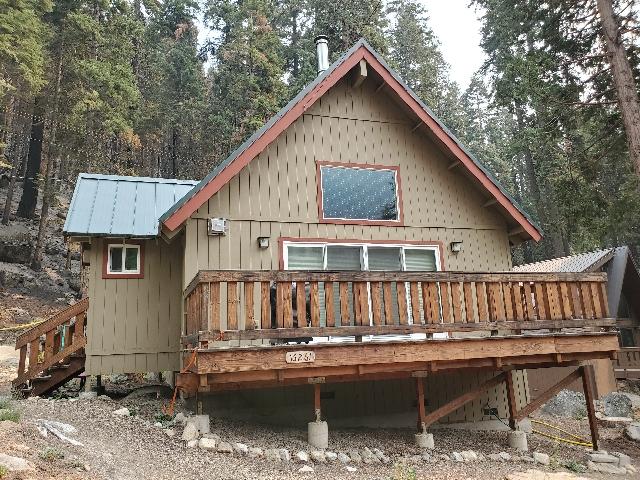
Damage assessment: affected